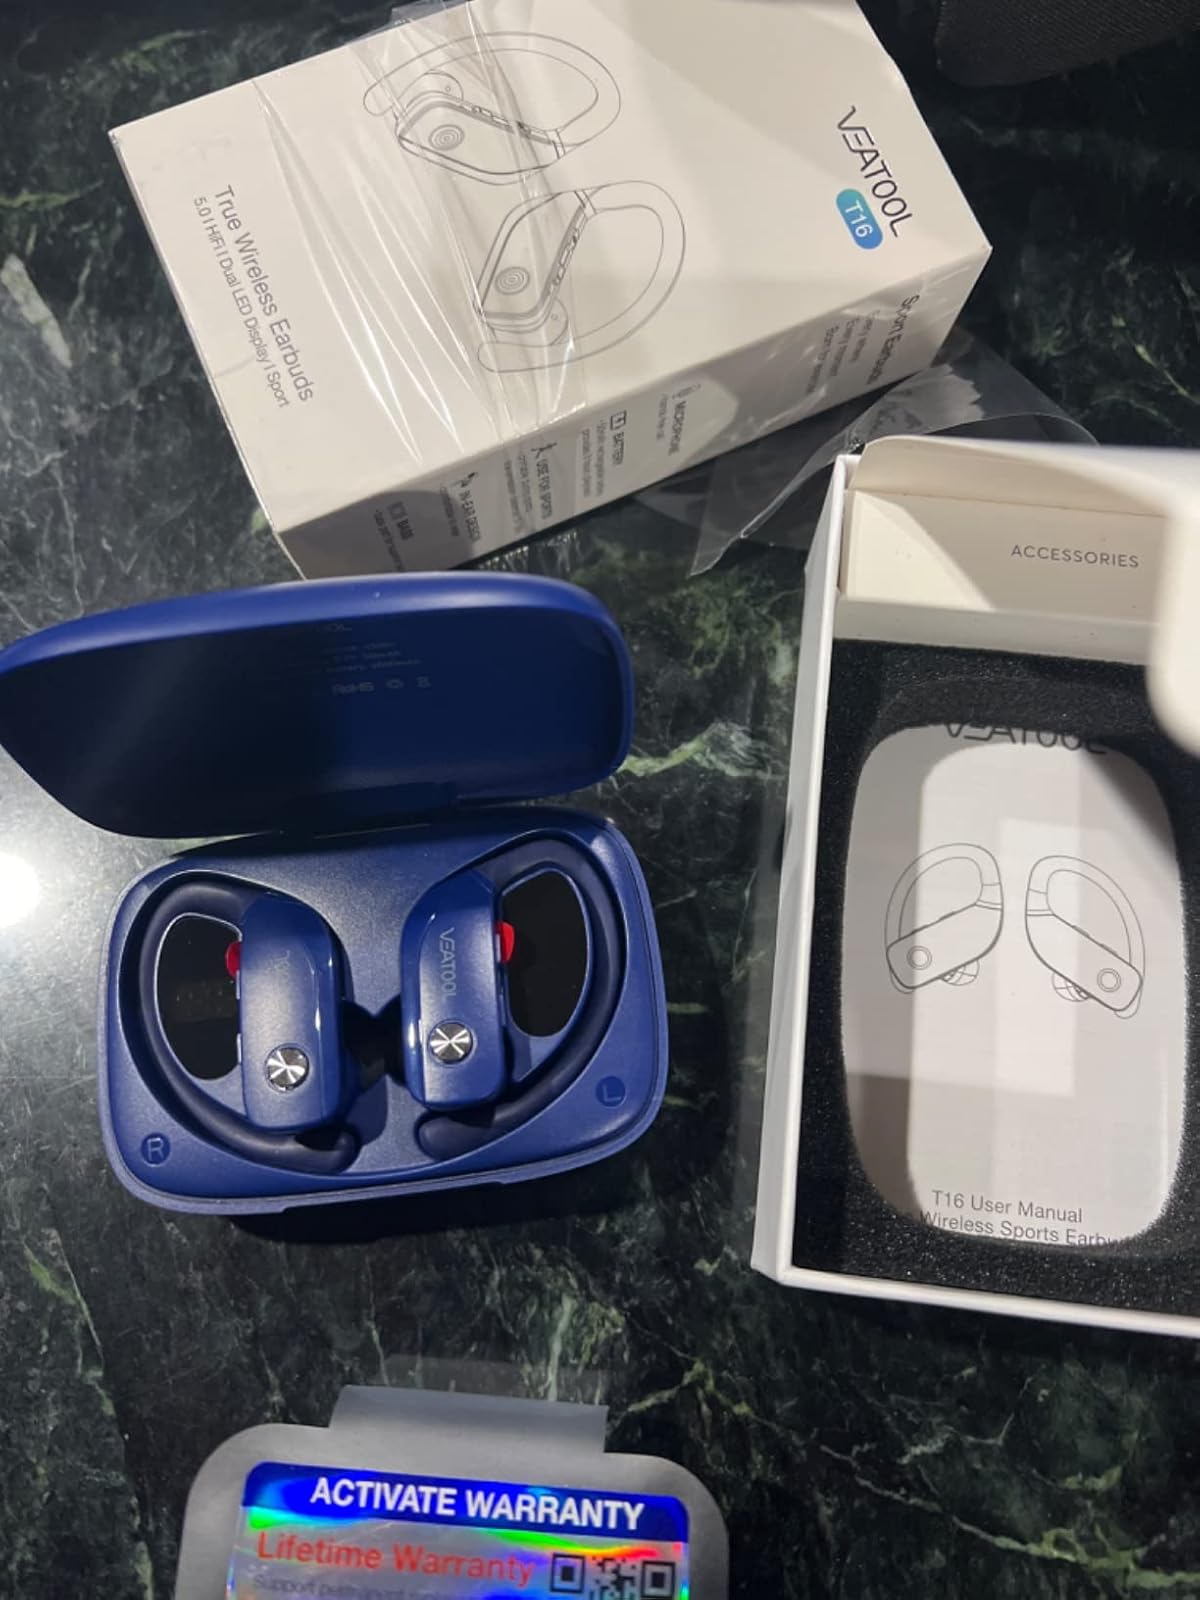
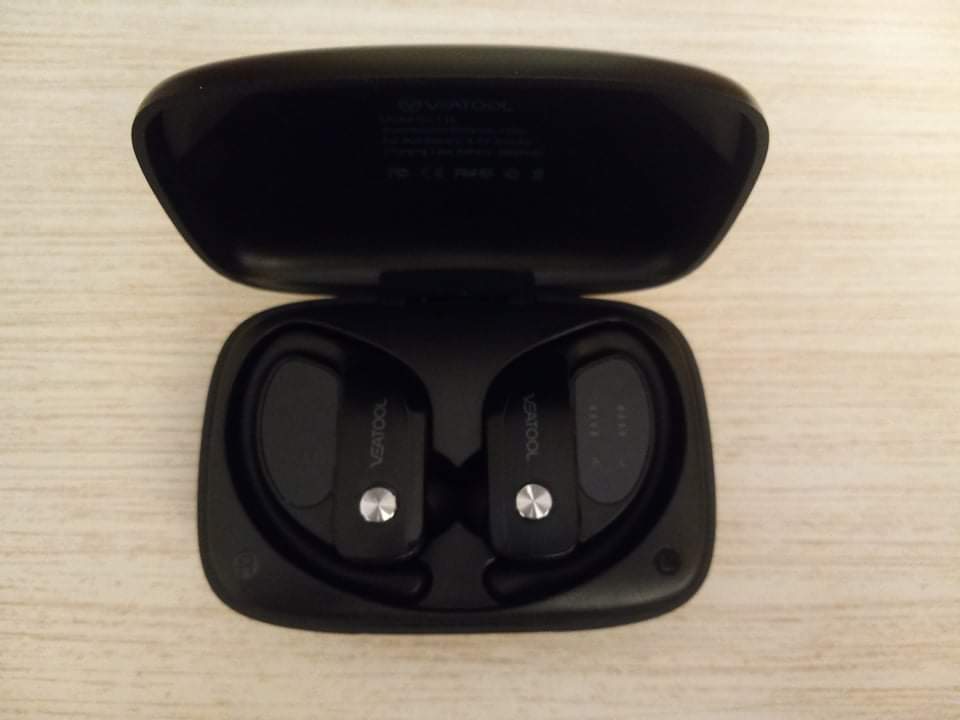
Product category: earbuds
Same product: no